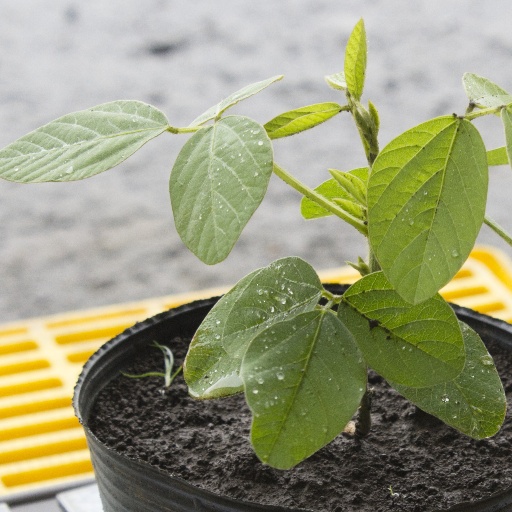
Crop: soybean